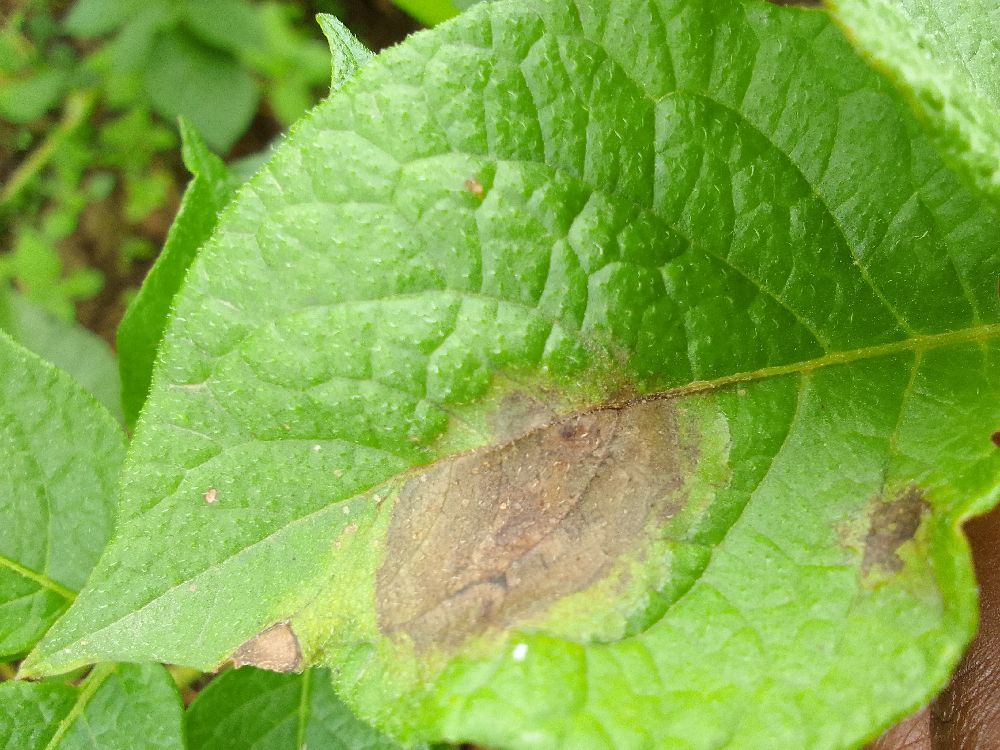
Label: Late blight